Leonard Siffleet

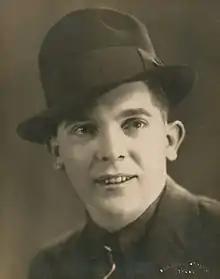
Siffleet

Leonard George Siffleet (14 January 1916 – 24 October 1943) was an Australian commando of World War II. Born in Gunnedah, New South Wales, he joined the Second Australian Imperial Force in 1941, and by 1943 had reached the rank of sergeant. Posted to M Special Unit of the Services Reconnaissance Department, Siffleet was on a mission in Papua New Guinea when he and two Ambonese companions were captured by partisan tribesmen and handed over to the Japanese. All three men were interrogated, tortured and later beheaded. A photograph of Siffleet's impending execution became an enduring image of the war, and his identity was often confused with that of other servicemen who suffered a similar fate, in particular Flight Lieutenant Bill Newton.